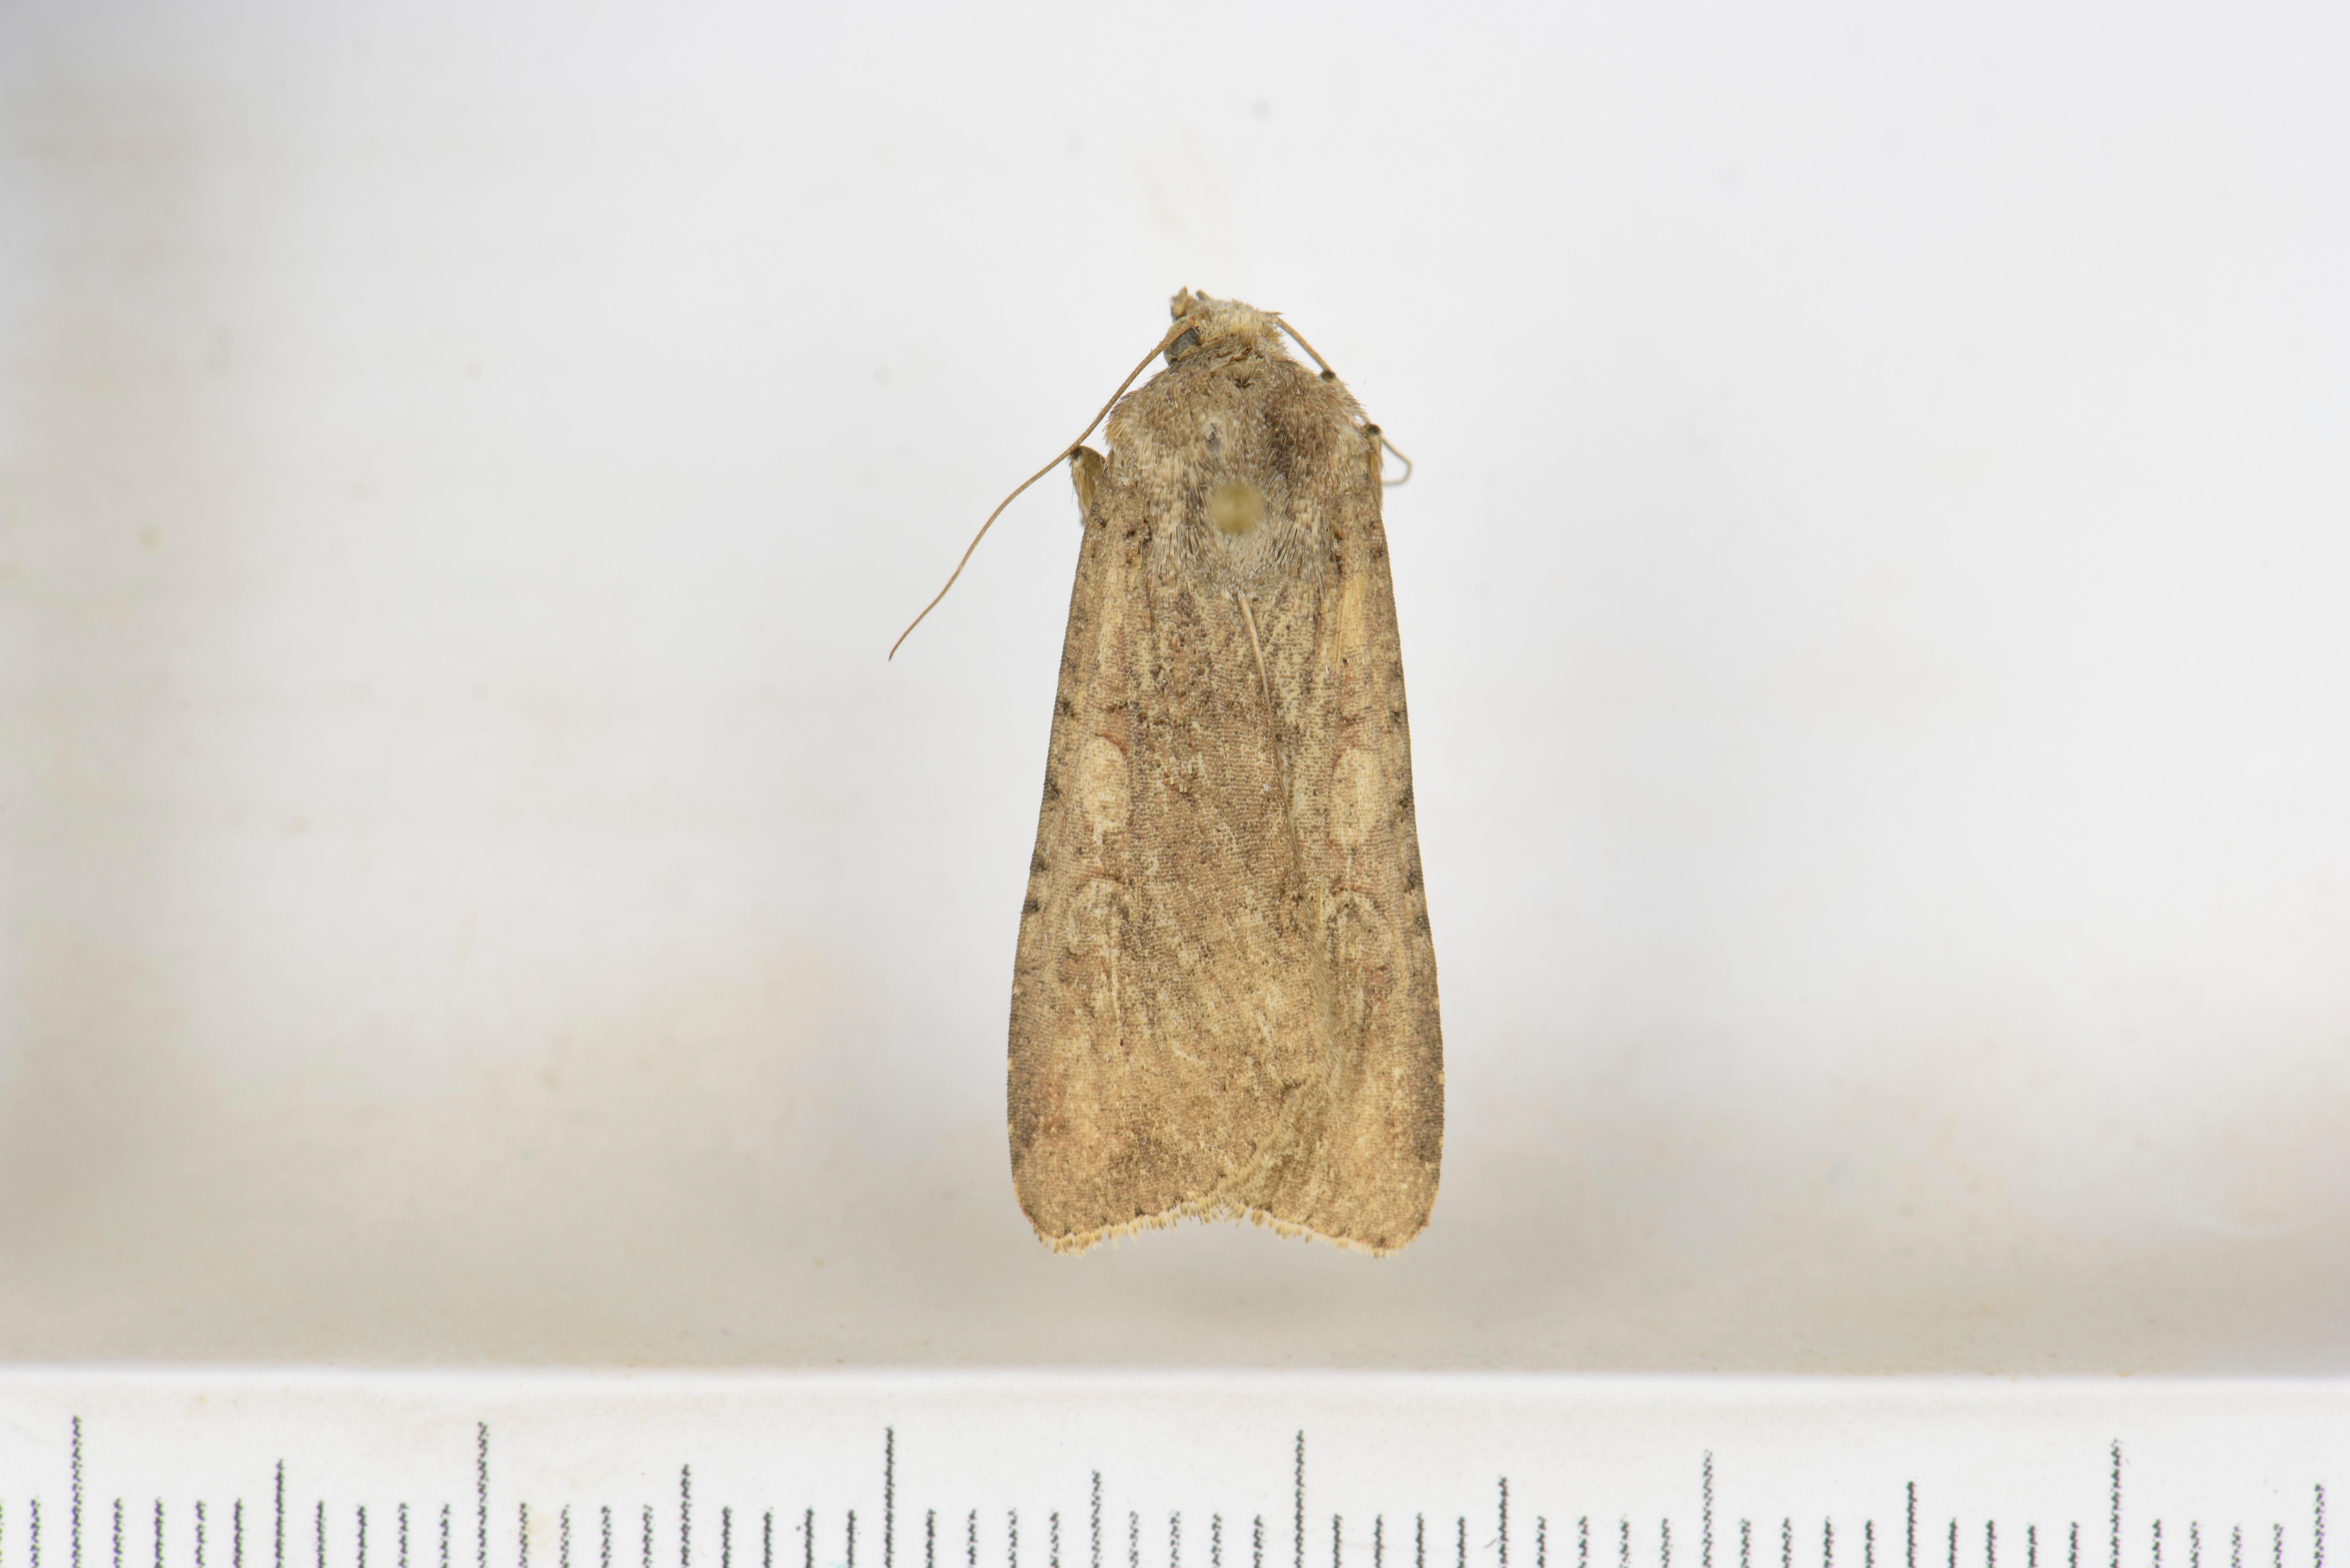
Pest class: cutworms